Pleasure Cruise

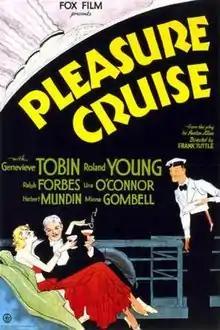
Theatrical release poster

Pleasure Cruise is a 1933 American Pre-Code comedy film directed by Frank Tuttle and written by Guy Bolton. The film stars Genevieve Tobin, Roland Young, Ralph Forbes, Una O'Connor, Herbert Mundin and Minna Gombell. The film was released on March 24, 1933, by Fox Film Corporation.